Lars Grael

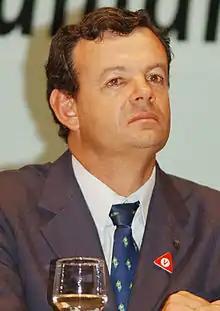

Lars Schmidt Grael (born February 9, 1964, in São Paulo) is a Brazilian politician and former professional sailor, having won two Olympic bronze medals (in 1988 and 1996).